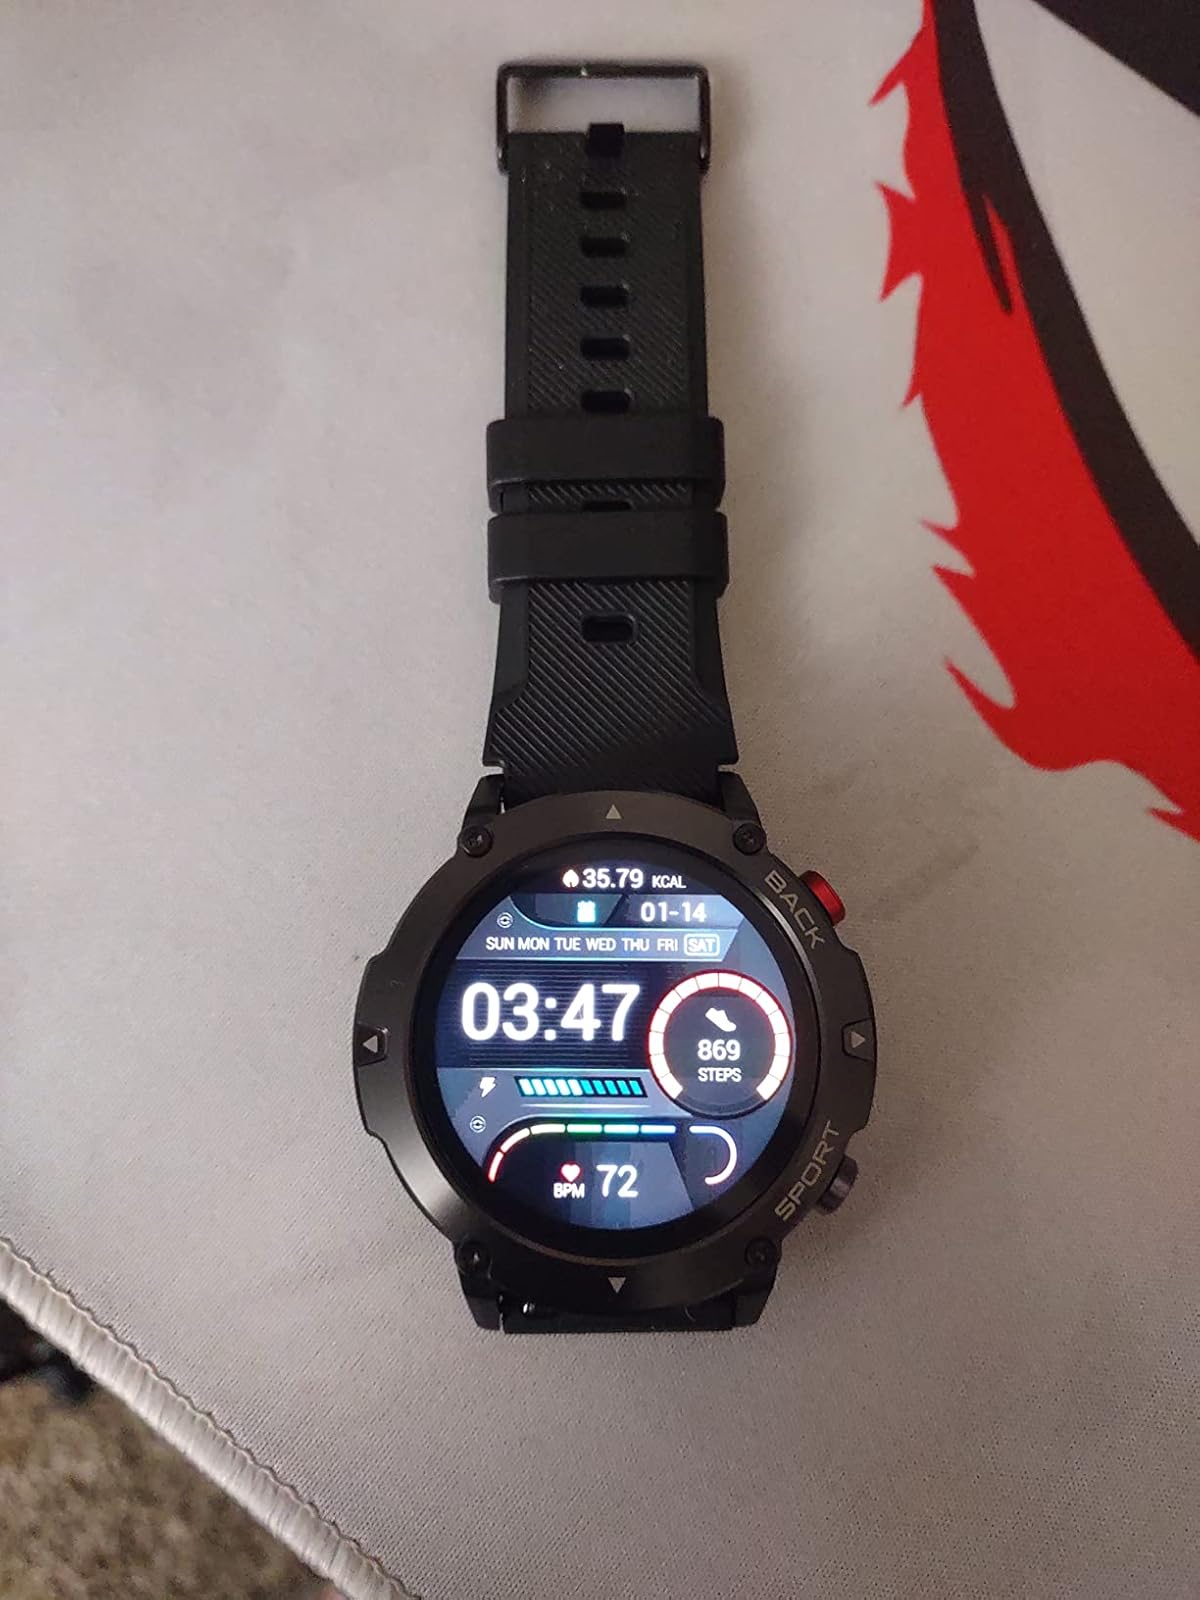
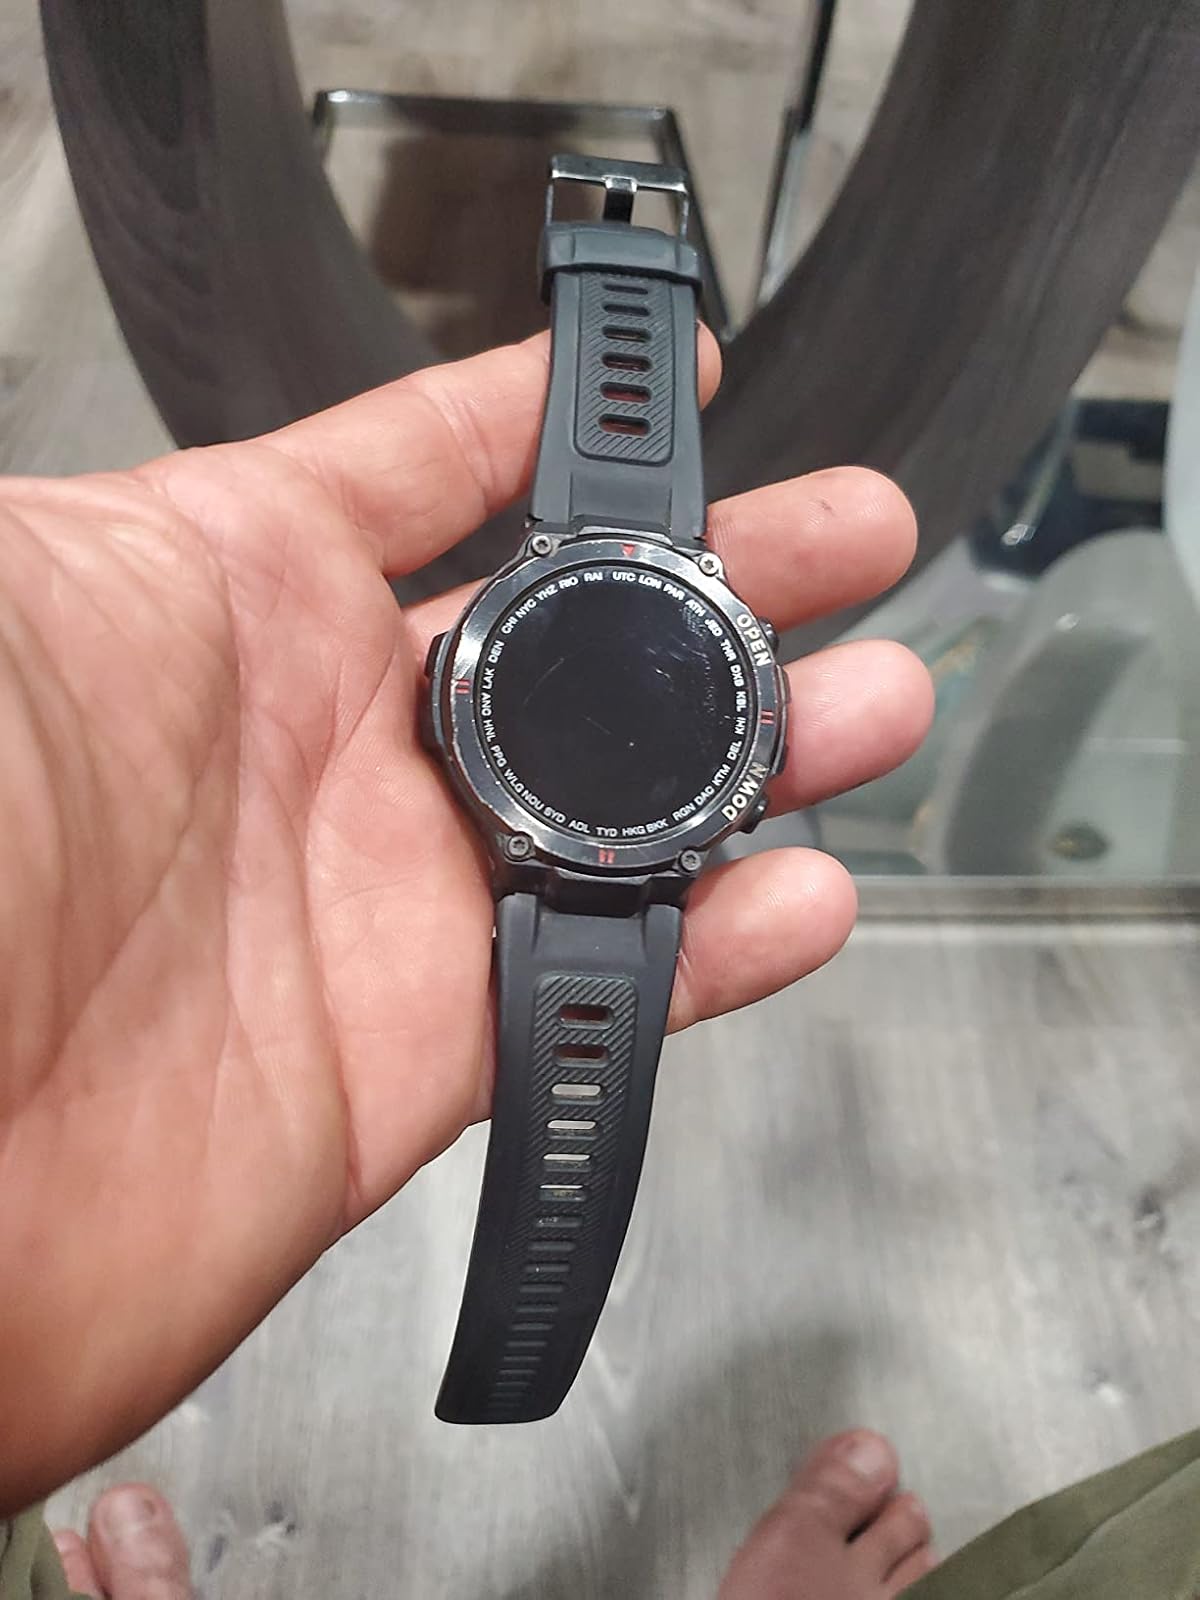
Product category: smartwatch
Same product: no